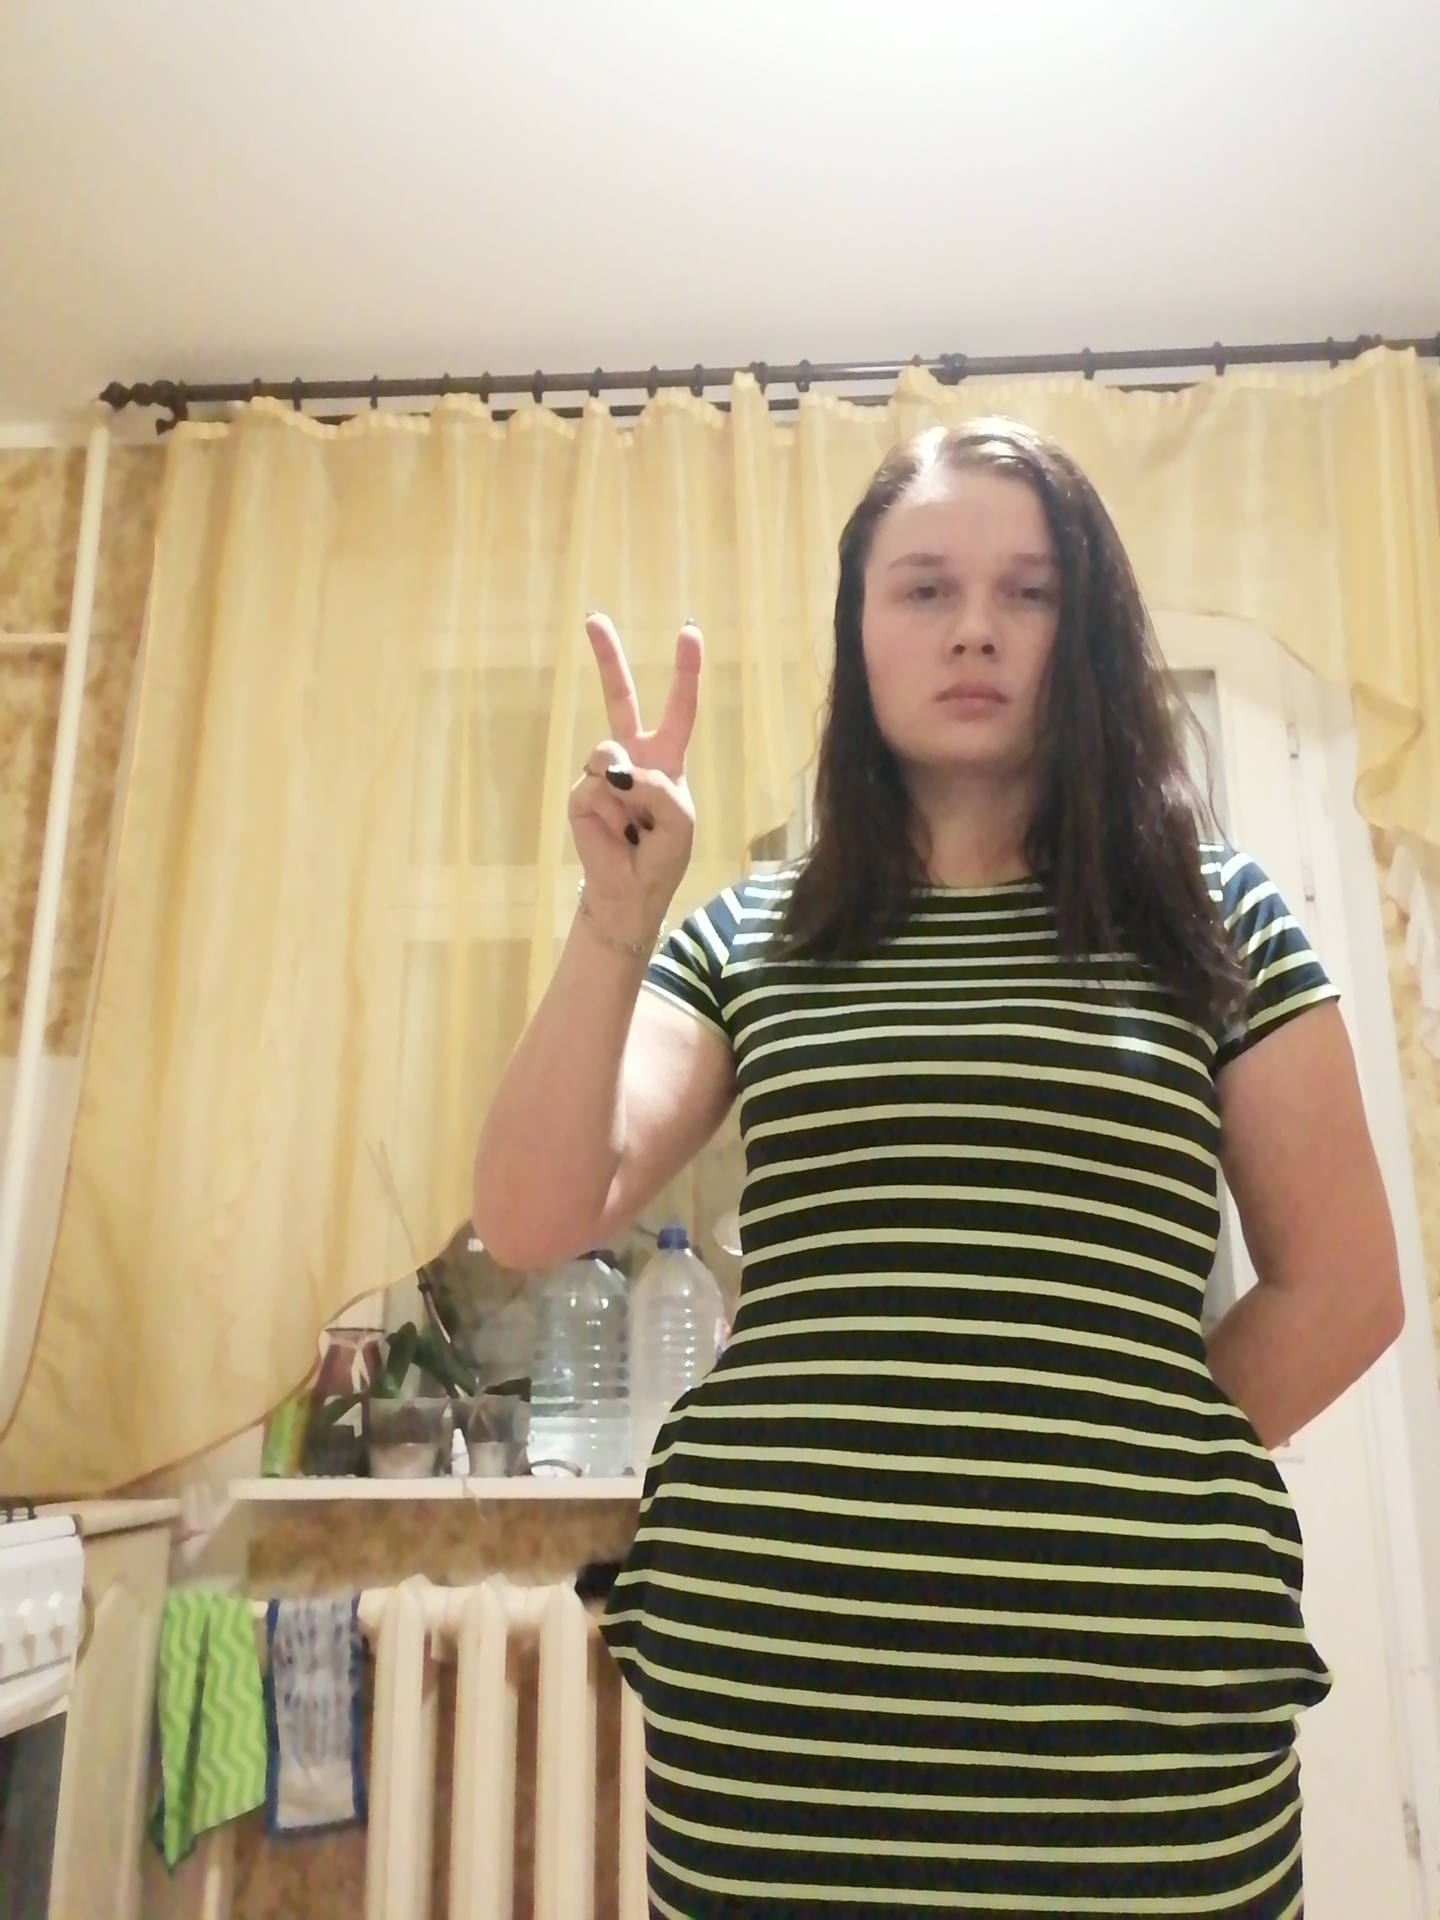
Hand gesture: peace